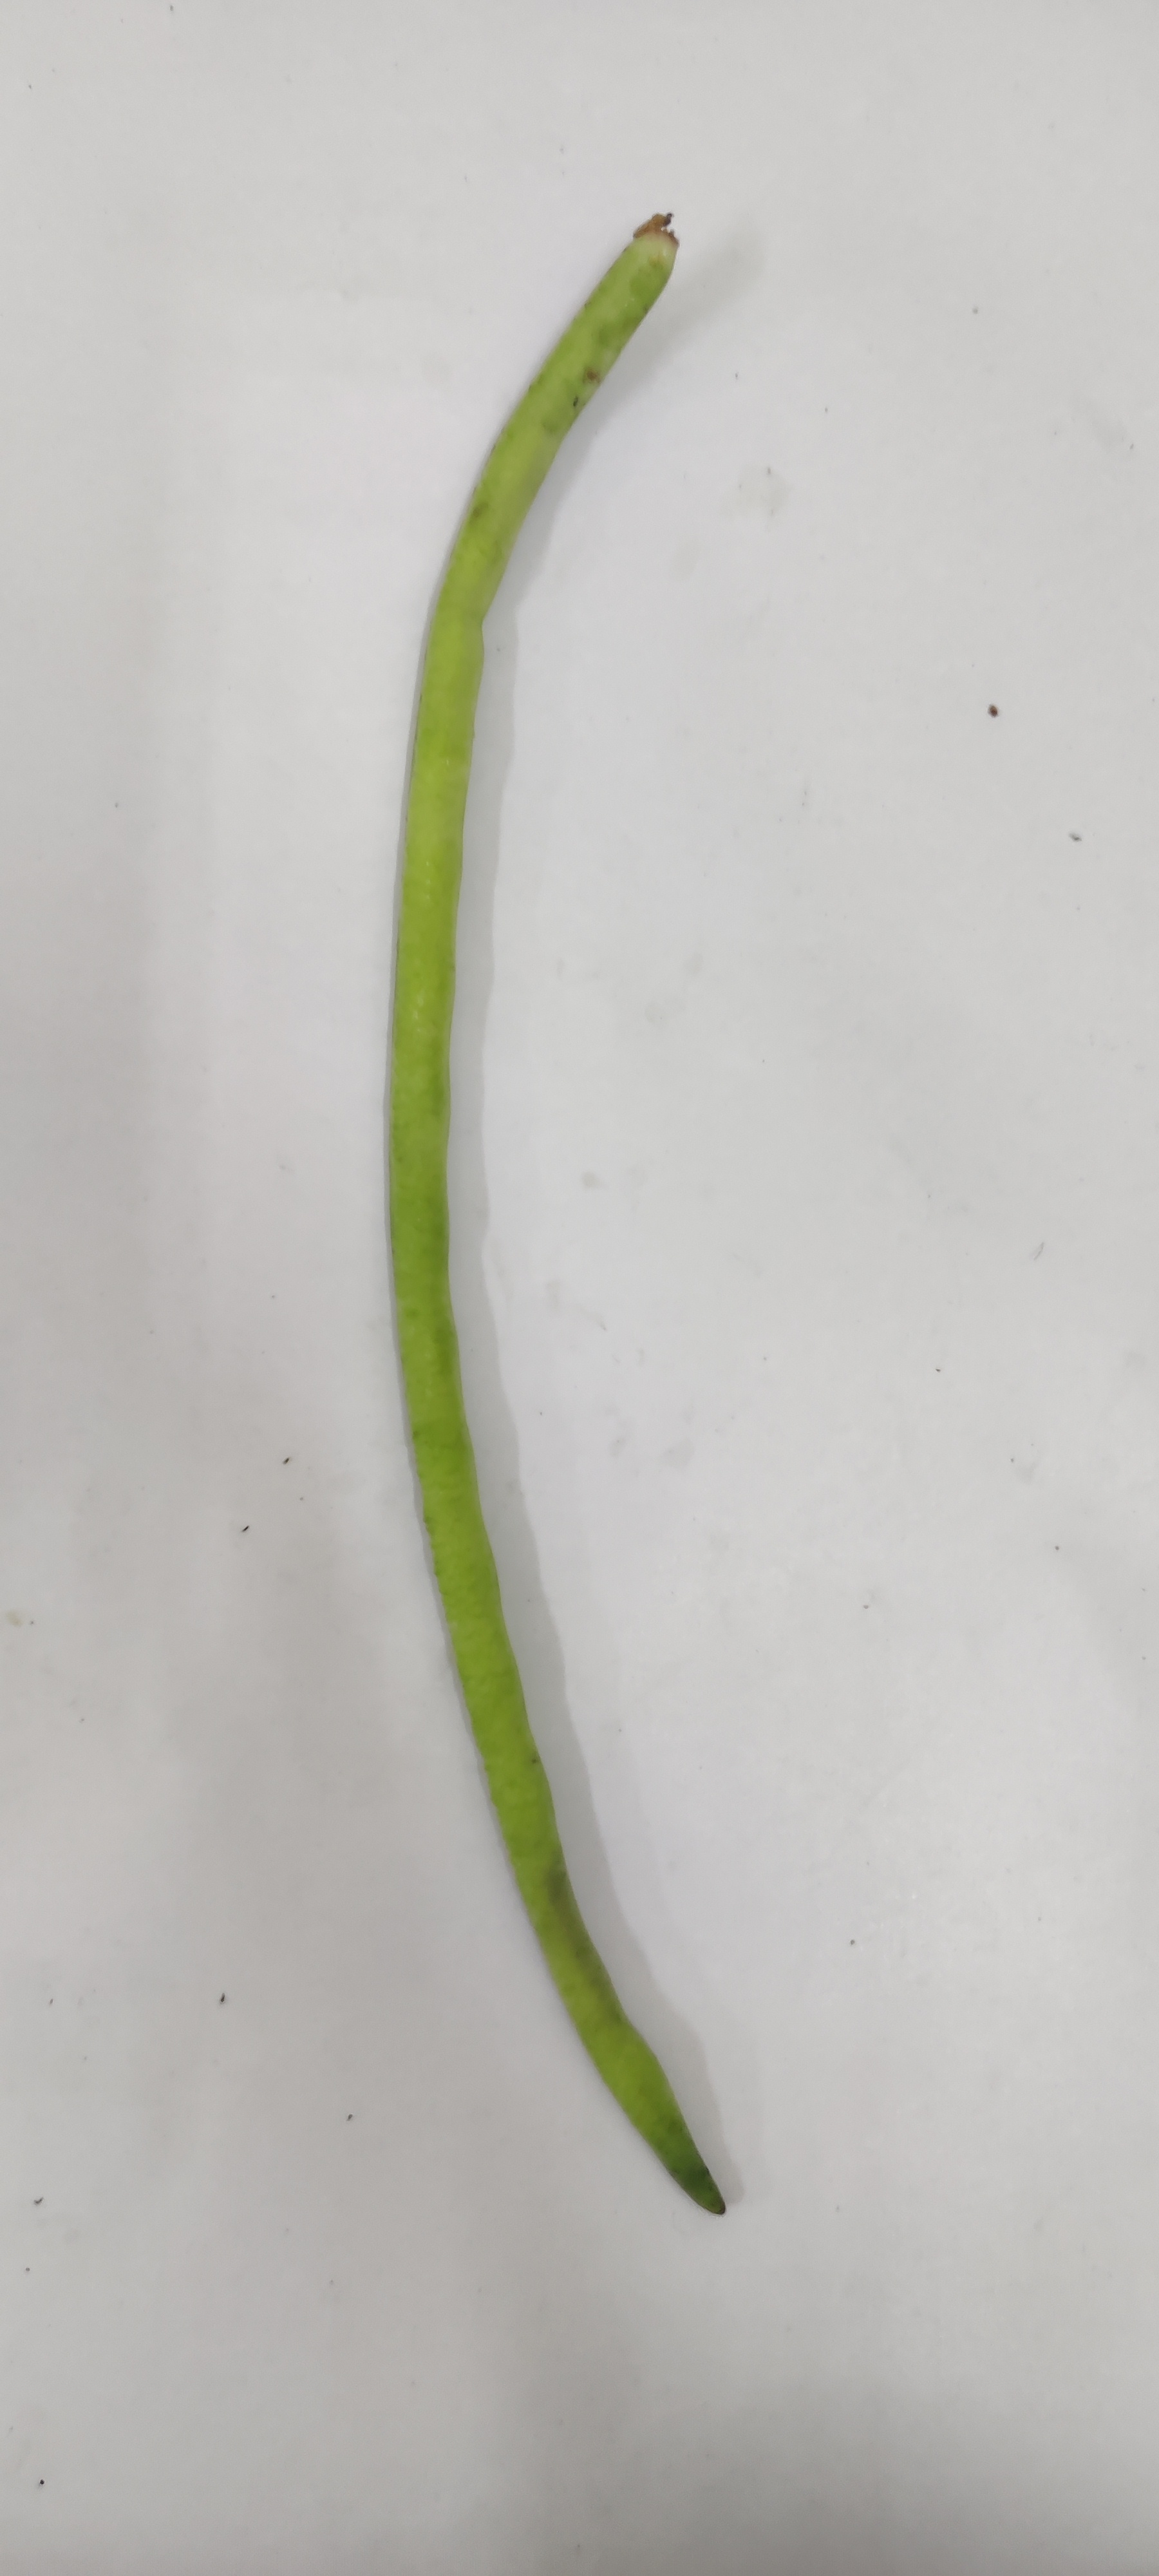
Crop: Cowpea
Condition: Fresh